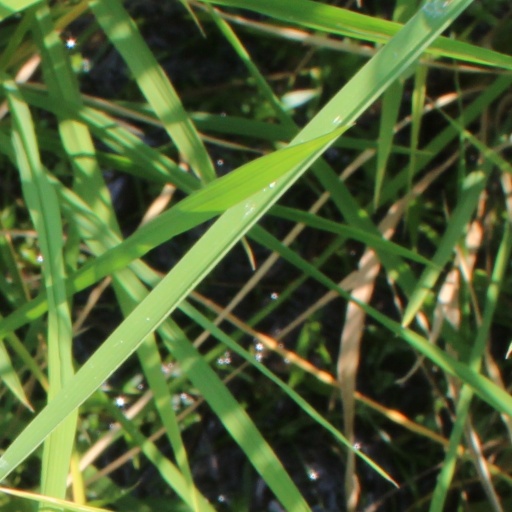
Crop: rice